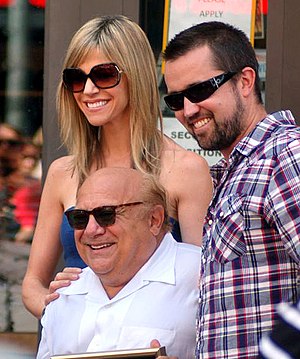
It's Always Sunny in Philadelphia
Kaitlin Olson, Danny DeVito, Rob McElhenney
"It's Always Sunny in Philadelphia er en amerikansk sitcom, der havde premiere den 4. august, 2005 på tv-kanalen FX. I niende sæson blev serien rykket til FXX. Serien blev skabt af Rob McElhenney og videreudviklet i samarbejde med Glenn Howerton. Charlie Day, Howerton og McElhenney funktionerer som producenter for serien og forfattere på størstedelen af episoderne. Derudover besætter trioen seriens hovedroller sammen med Kaitlin Olson, samt Danny DeVito. Serien følger ""The Gang's"" bedrifter og tab, i deres fælles afskårede realitetssans. Gruppen består af en gruppe yderst egocentrerede venner, som sammen ejer den Irske bar Paddy's Pub i Syd Philadelphia.